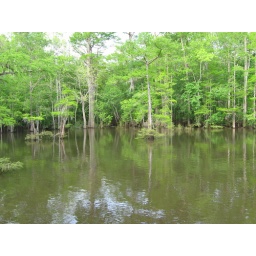
These trees are usually on the beach, not in the water